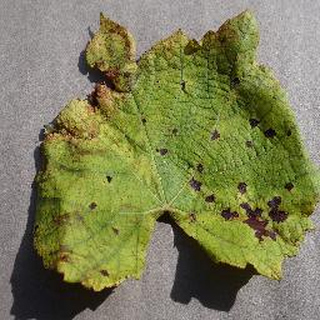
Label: grape_leaf_blight